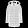
Label: Coat